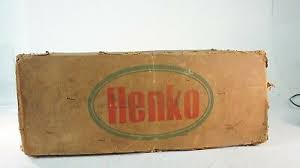
Waste category: cardboard